Tom and Jerry

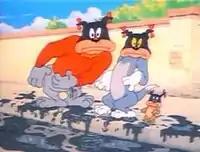
A frame from the short "The Truce Hurts". The characters in this shot have turned into black stereotypes after a passing car splashed mud on their faces. Scenes such as this are frequently highly edited or cut from modern broadcasts of "Tom and Jerry".

", Jerry orders a shark from the pet store to scare Tom away from eating a goldfish. Afterward, the shark scares Jerry away as well. They occasionally end up being friends, although there is often a last-minute event that ruins the truce. One cartoon that has a friendly ending is "Snowbody Loves Me".